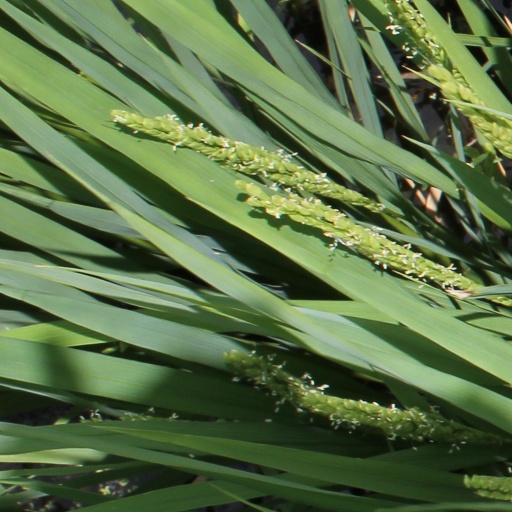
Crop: rice